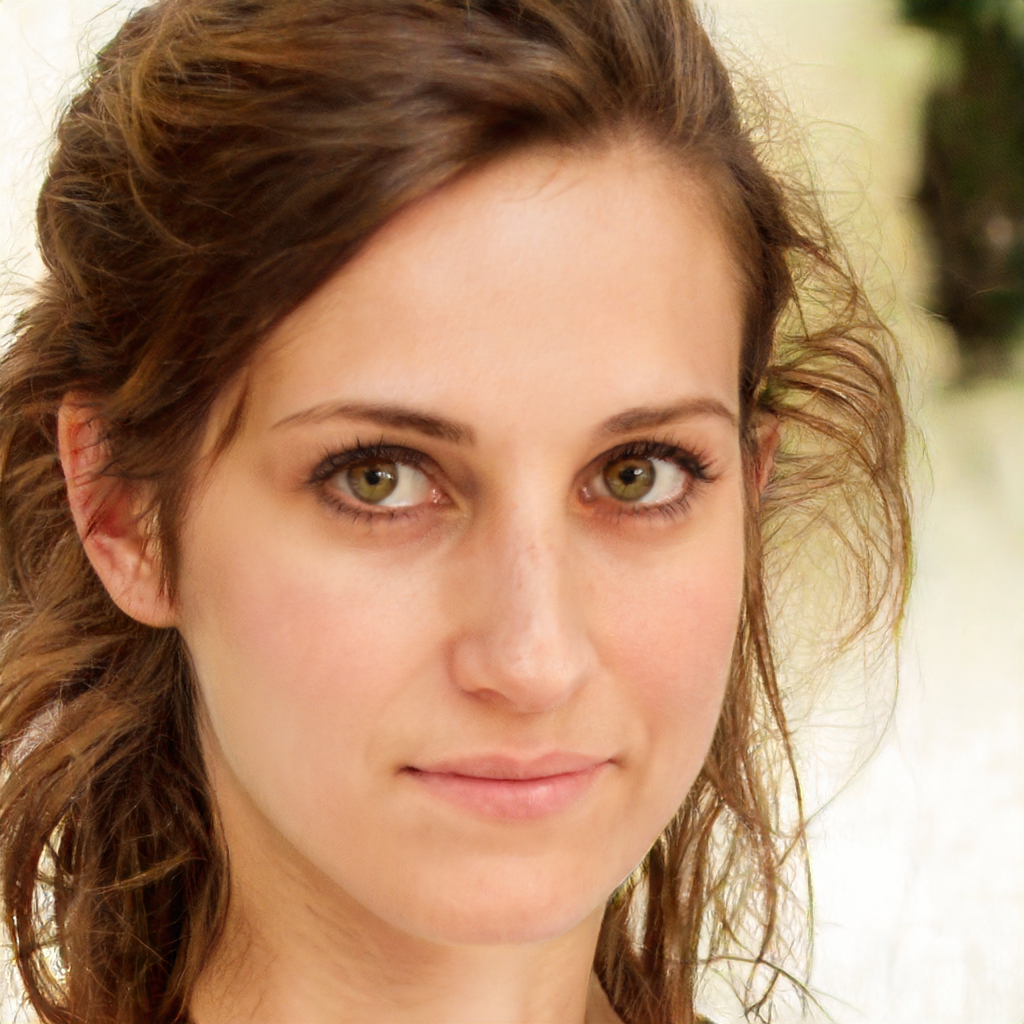
Portrait style: Real Portrait